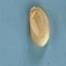
Maize quality: Good